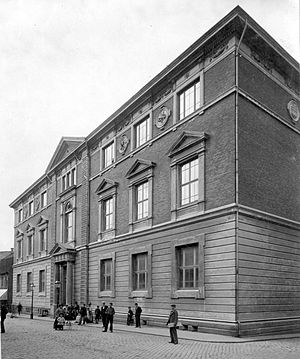
Aalborg Historiske Museum / Museets historie
Aalborg Historiske Museum i 1895, foto: Gotfred Jensen, Aalborg Stadsarkiv http://www.aalborgstadsarkiv.dk/AalborgStadsarkiv.asp?Link=851-01B6675
Aalborg Historiske Museum er kulturhistorisk museum for Aalborg og den sydlige del af Nordjyllands Amt. Museet er en afdeling af Nordjyllands Historiske Museum med beliggenhed i Aalborgs bymidte i Algade 48.